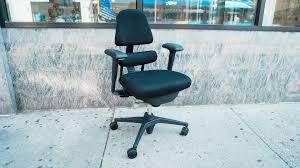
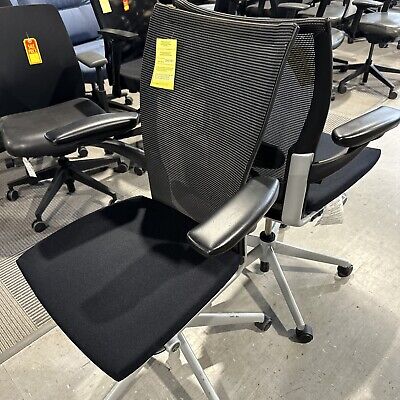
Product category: items_chair
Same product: no